Airsoft pellets

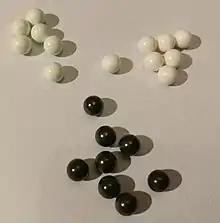
High quality Airsoft pellets.

Biodegradable pellets are available, and are often required by outdoor fields where sweeping is not an option. Conventional pellets pollute the environment, as most non-biodegradable pellets have a mineral or petroleum-based center, coated in non-biodegradable plastics, thus ensuring they will stay in the environment for several hundred years if not collected. Biodegradable pellets are made of various types of resin, often developed for the agricultural industry, and better makes are certified as compostable. Commonly used plastic resins include polylactic acid or polylactide (PLA) which is based on renewable materials like corn products and a molecular formula of (CHO). There is a mixture of degradable processes being used, such as soil microbes and photosensitive degradation. Biodegradable pellets are currently being produced with all the characteristics of the best of the conventional, with homogeneous resin construction.